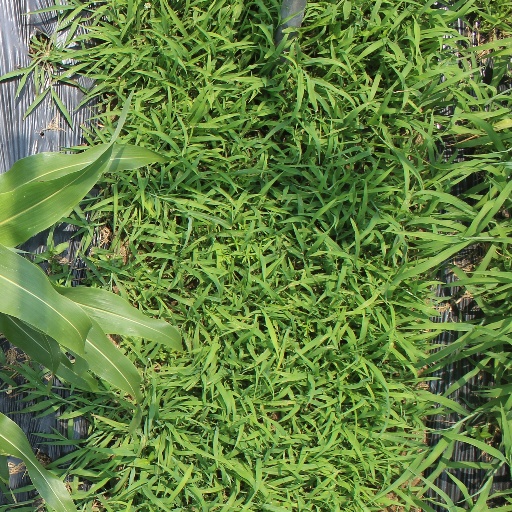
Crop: sorghum